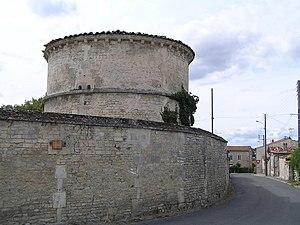
pigeonnier du château de Triac-Lautrait
Triac-Lautrait est une commune du Sud-Ouest de la France, située dans le département de la Charente.
Le château de Triac est situé dans la commune de Triac-Lautrait, en Charente, à proximité de Jarnac.